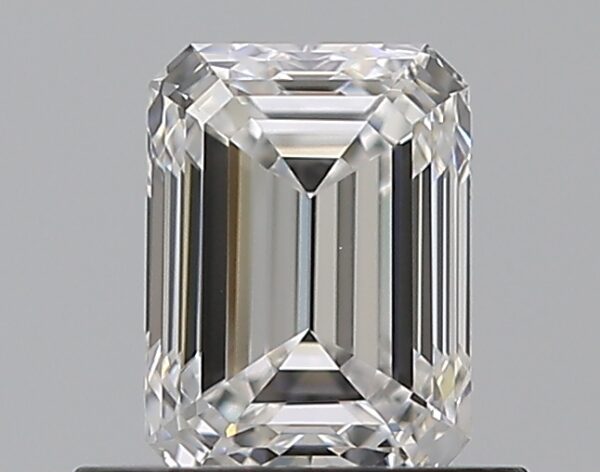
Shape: emerald
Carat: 0.7
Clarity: VS1
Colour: E
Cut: EX
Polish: EX
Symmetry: VG
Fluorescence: N
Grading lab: GIA
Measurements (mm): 5.72 x 4.23 x 2.92